I Kill My Heart

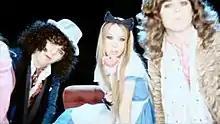
Influences from Alice in Wonderland and 1970's glam rock are shown in the "Wait for me There" video.

Although no singles were released for the album, two music videos were released for I Kill My Heart: "Wait for Me There", and "Leaving You". Two versions of each video were released: one featuring Tommy heavenly and one featuring Tommy february. All four of the videos used the same set and similar themes, although the February versions feature a more upbeat attitude.